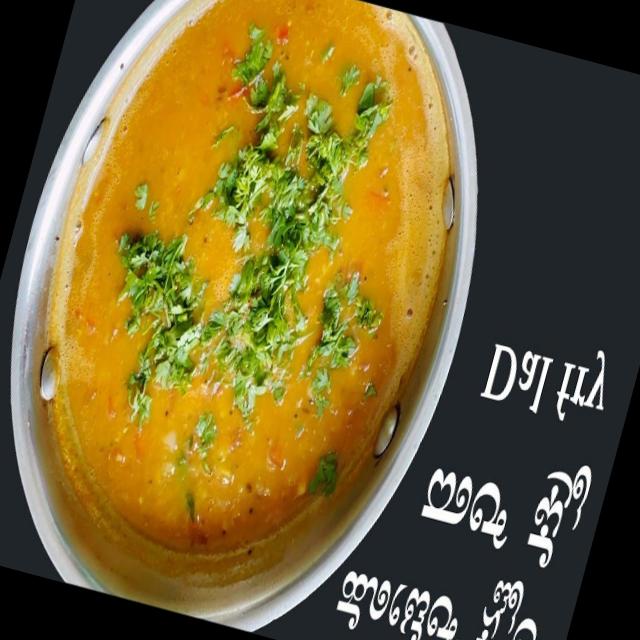
Dish: dal_makhani